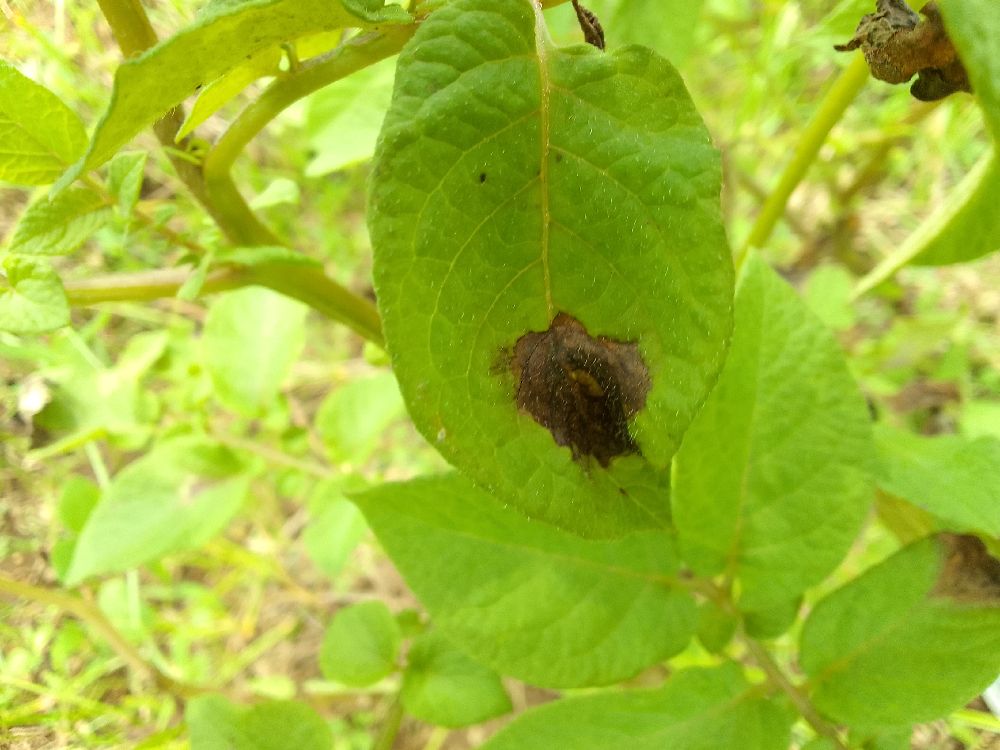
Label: Late blight